Jürgen Melzer

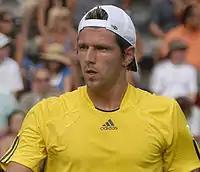
Melzer at the 2008 US Open

In 2008, Melzer reached the second round of his first three tournaments, including the Australian Open. He again failed to secure back-to-back wins, compiling a 3–9 record in his next nine tournaments and putting him out of the top 100 since April 2003. It was not until the Hypo Group Tennis International that he recorded back-to-back wins by reaching the quarterfinals, losing to Igor Kunitsyn in three sets. He carried his good performance through the French Open with a third-round exit to Frenchman Gaël Monfils, having led two sets to one. On grass, he was able to reach the quarterfinals of the Ordina Open and the third round at Wimbledon. He then returned to clay at the Austrian Open and reached his seventh final, but lost once again to Juan Martín del Potro. Melzer made a good performance at the Beijing Olympics by reaching the final eight, losing to eventual gold medalist Rafael Nadal. He then had a good performance by reaching the third rounds of the Pilot Pen Tennis and the US Open. Melzer made a good year end with quarterfinal results in the Thailand Open and the Vienna Open, which put him back to the top 40.